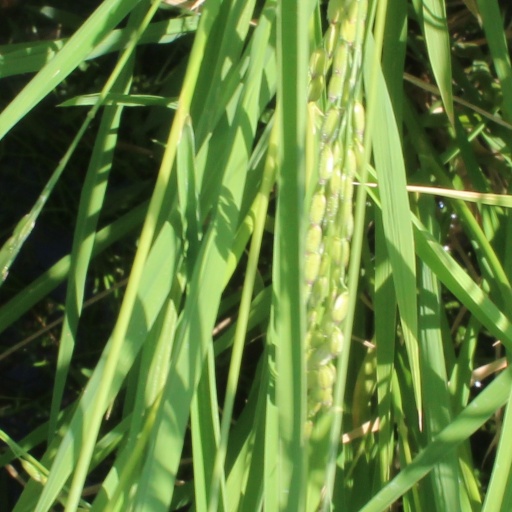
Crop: rice